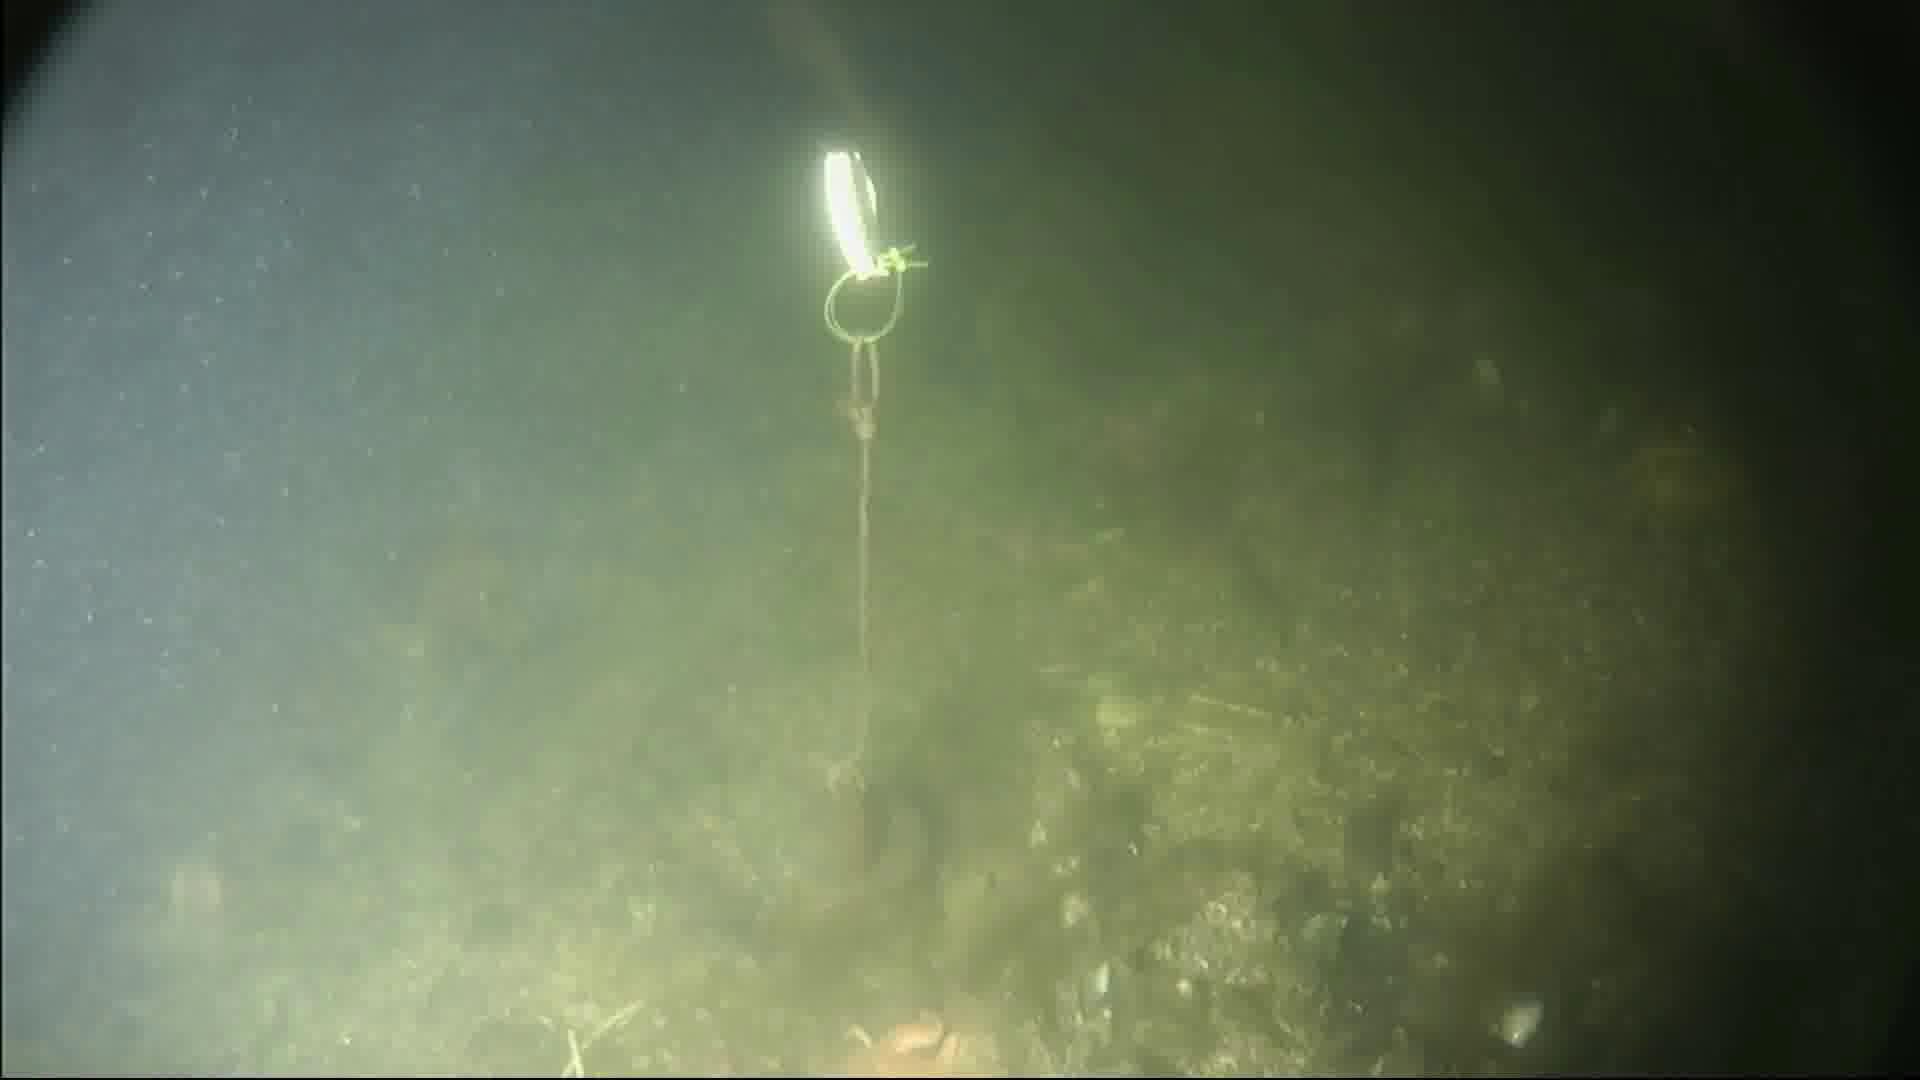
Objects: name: fish
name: starfish
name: crab